Sveaborg rebellion

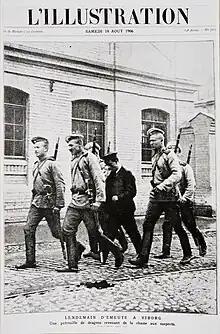
Russian gendarmes taking Red rebels as prisoners

A few hundred members of the Finnish Labour Corps had joined with the Russian mutineers and Johan Kock had called for a general strike in support of them. However, fighting broke out in Hakaniemi, between Russian sailors from the naval barracks and Finnish "Whites", acting in opposition to Kock's "Reds". There were several dozen casualties before Tsarist forces were able to restore order. Johan Kock was able to escape to Sweden and ultimately to England.